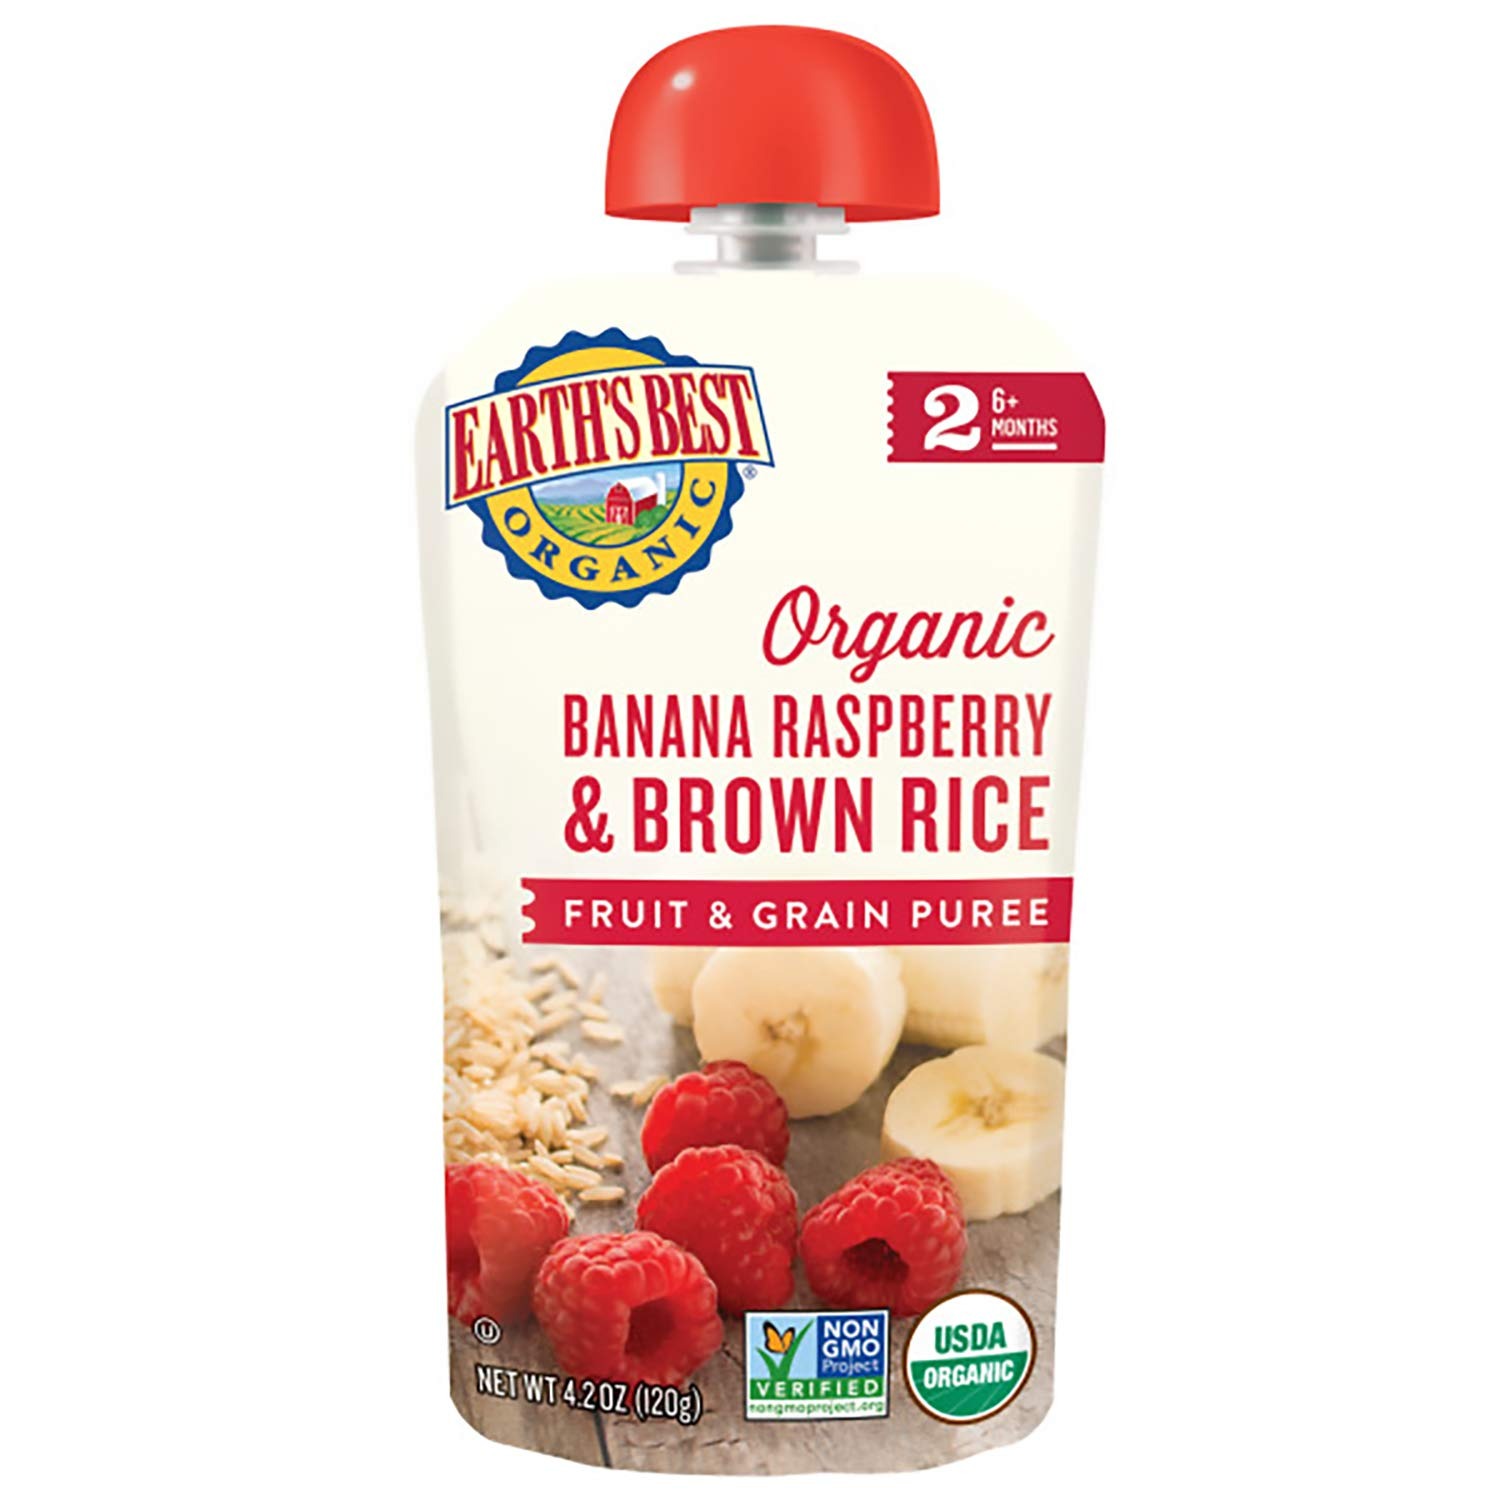
Item Name: Earth's Best Organic Stage 2, Banana, Raspeberry & Brown Rice, 4.2 Ounce Pouch (Pack of 6)
Bullet Point 1: For babies 6 months and older
Bullet Point 2: 25% daily value for vitamins A, E & Zinc, 45% daily value for vitamin C and 2 grams of fiber
Bullet Point 3: No artificial flavors, colors or preservatives
Bullet Point 4: Kosher and USDA Organic certified
Bullet Point 5: Convenient, squeezable, resealable, non-BPA package; serve within 24 hours of opening
Value: 25.2
Unit: Ounce

Price: 1.47